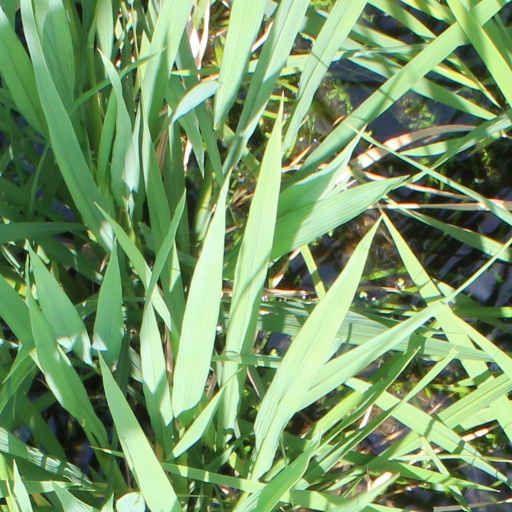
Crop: rice